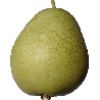
Label: Pear 1